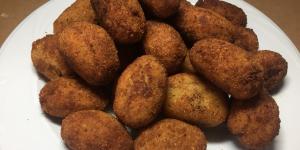
croquetas de ternera guisada